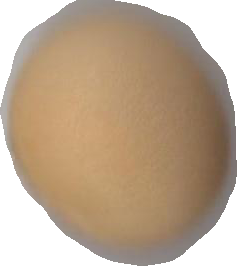
Variety: Grobogan